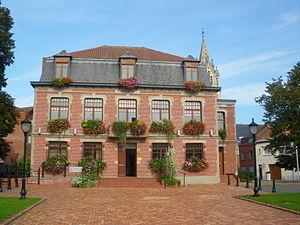
Vue de la mairie d'Erquinghem-Lys.
Erquinghem-Lys est une commune française, située dans le département du Nord en région Hauts-de-France.